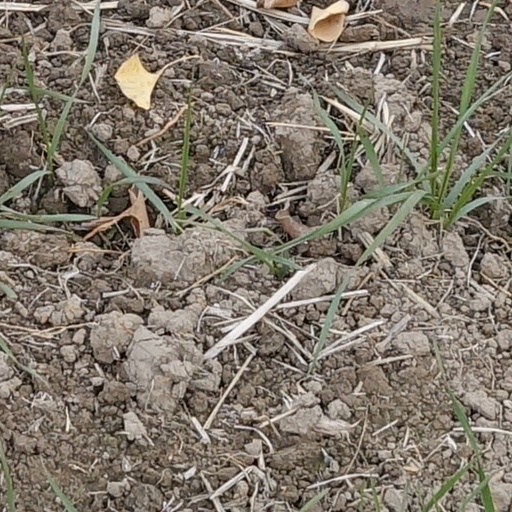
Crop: wheat